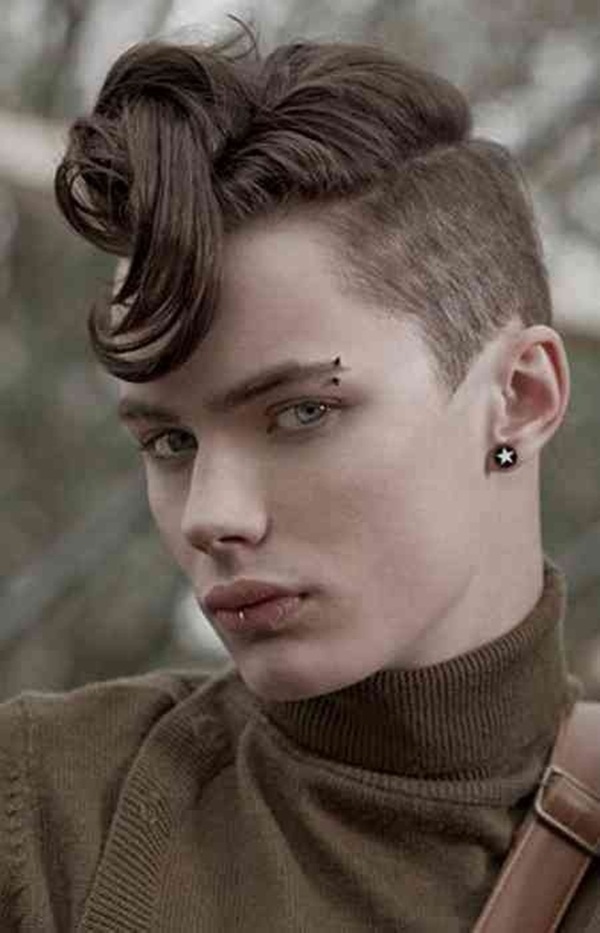
Gender: men